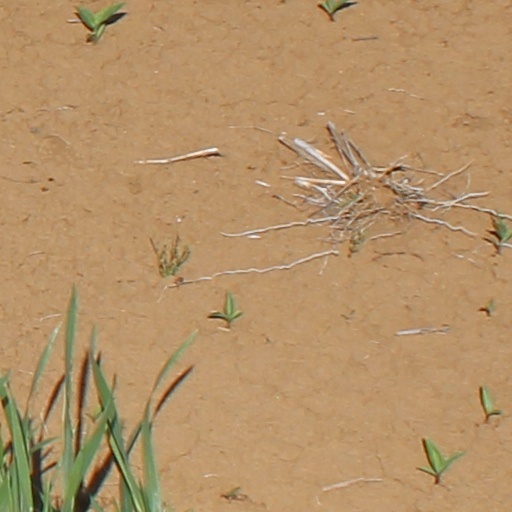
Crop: wheat